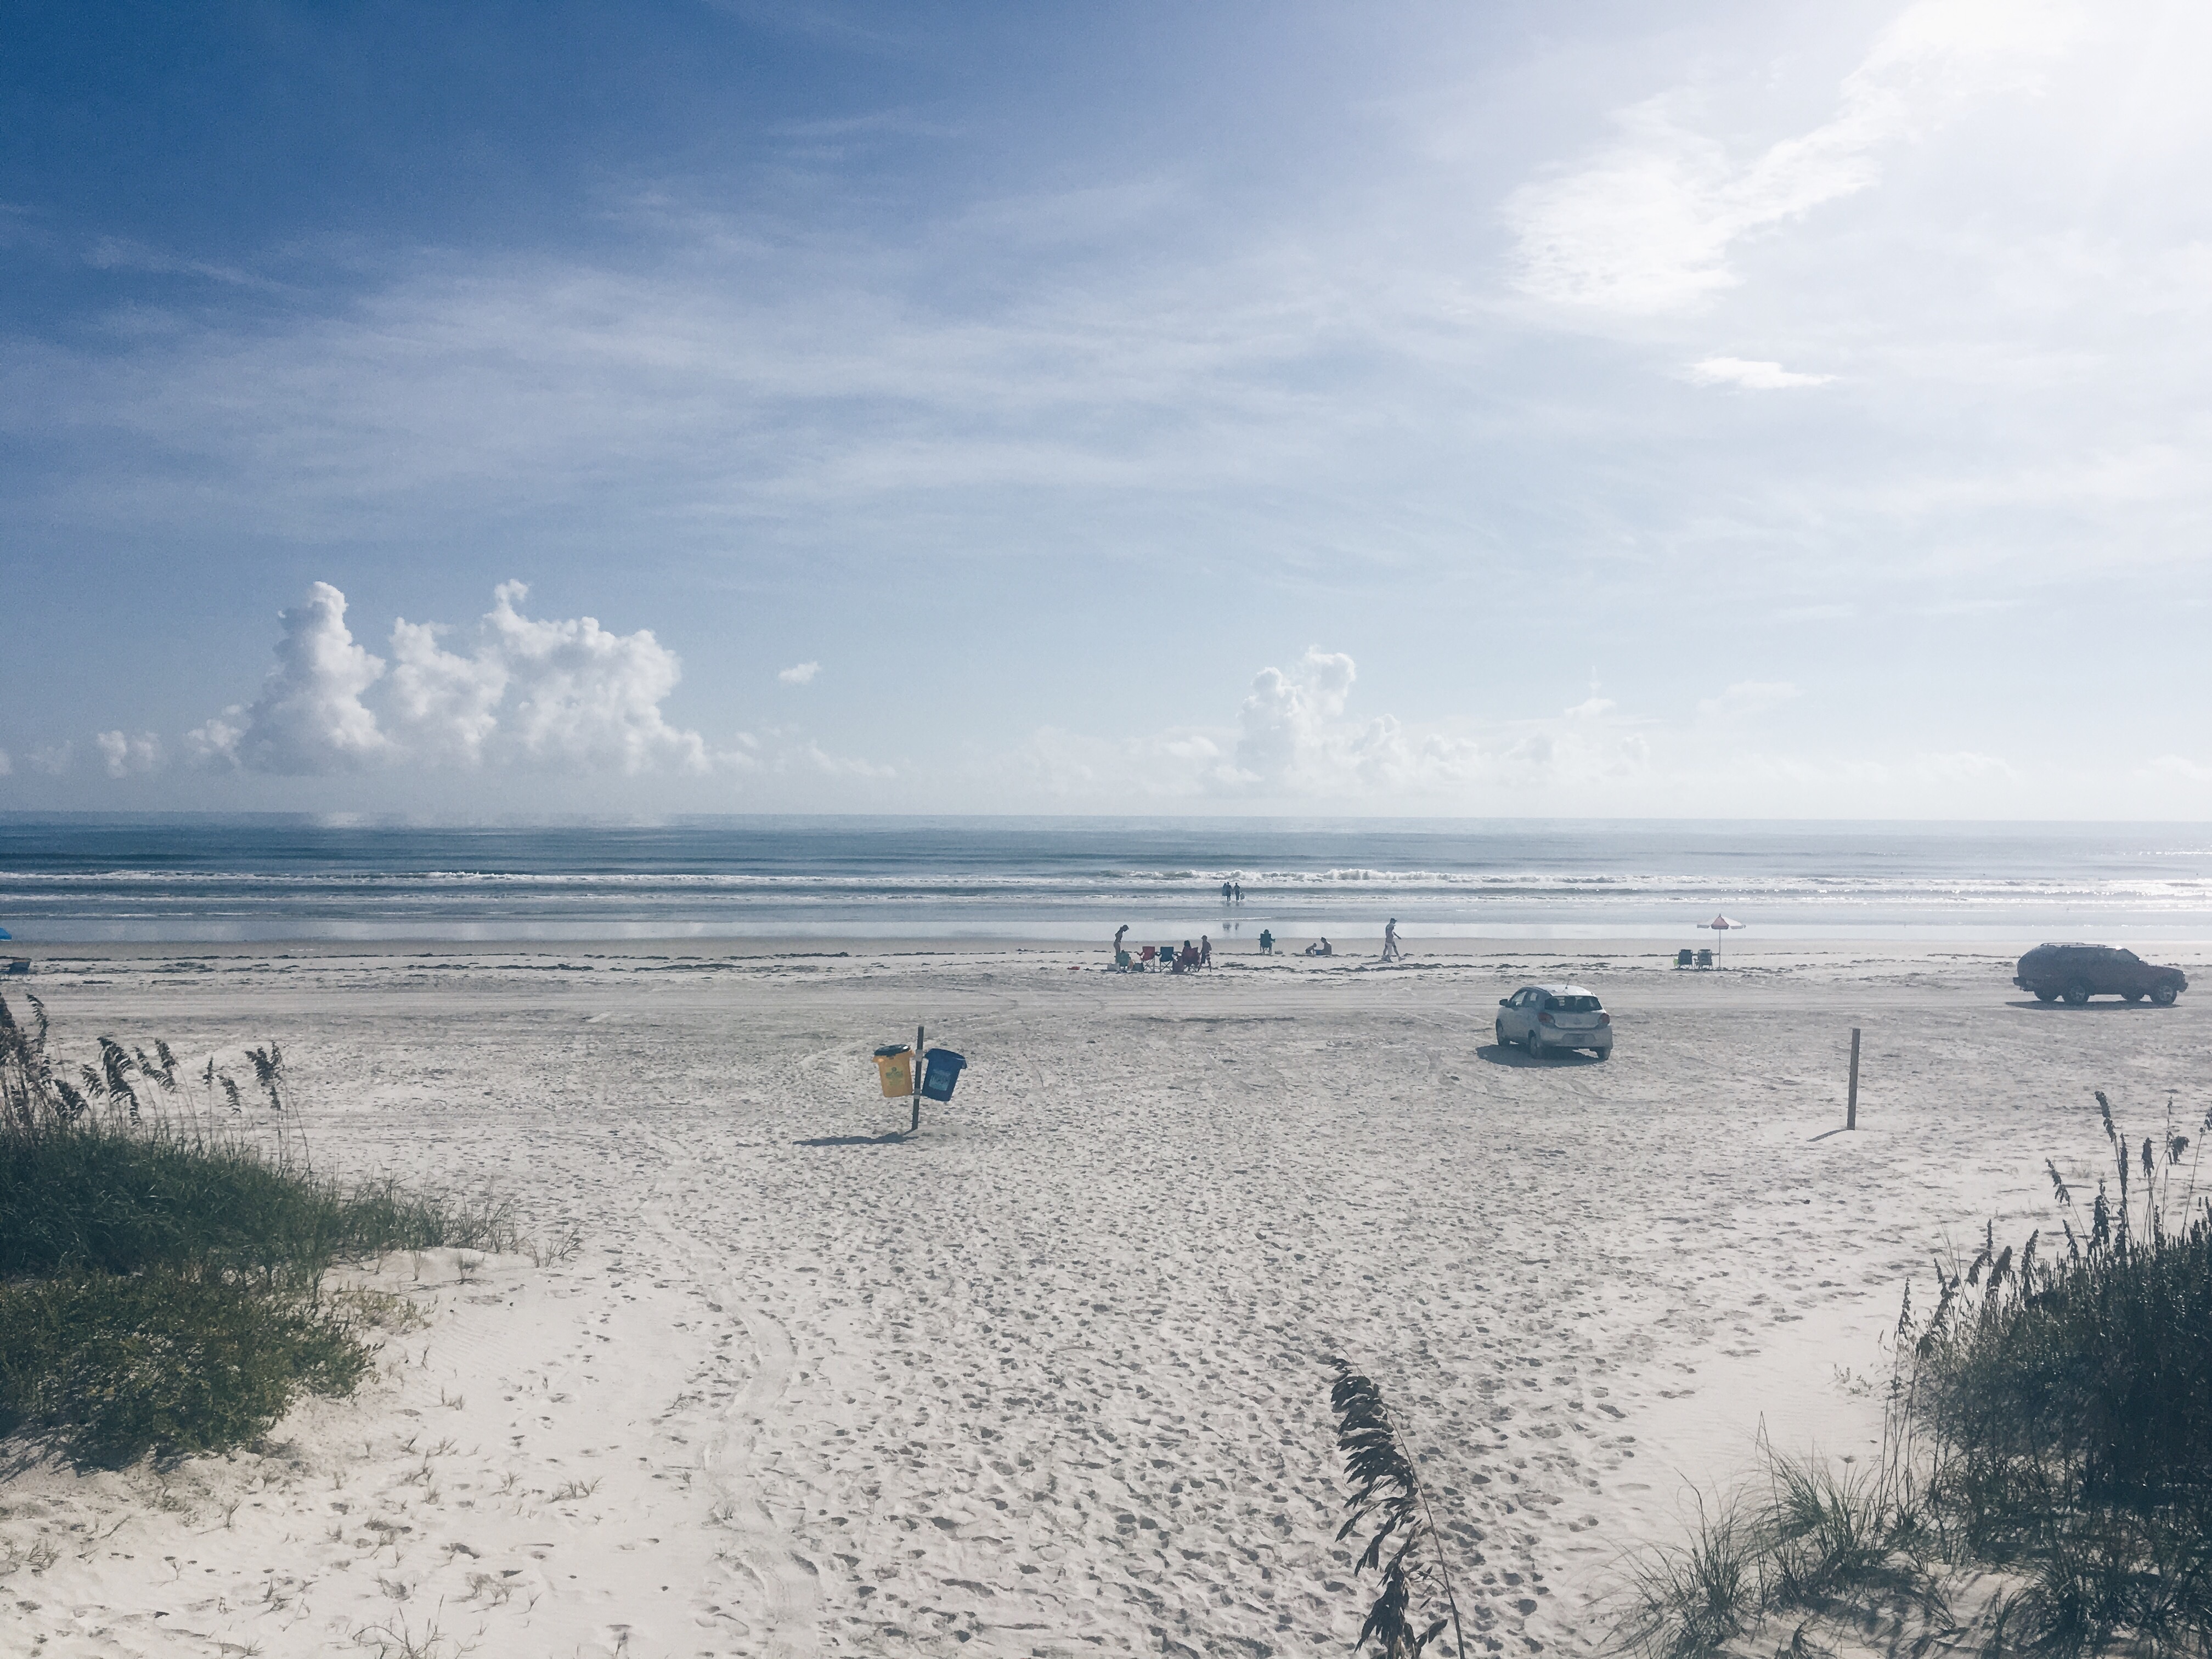
beach, sea, coast, sand, ocean, horizon, snow, winter, cloud, shore, wave, weather, body of water, mudflat, wind wave